Luolishania

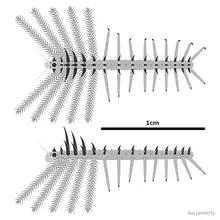
Diagrammatic reconstruction of "Luolishania longicruris", based on the interpretation of "Miraluolishania haikouensis" as the same species.

A single specimen of "Luolishania" fossil was discovered by Hou Xian-guang and Chen Jun-yuan of the Nanjing Institute of Geology and Palaeontology, Chinese Academy of Sciences, from the Chengjiang Lagerstätte in China, and described it in 1989. The generic name refers to the Luolishan village in Chengjian area from where the fossil was collected.